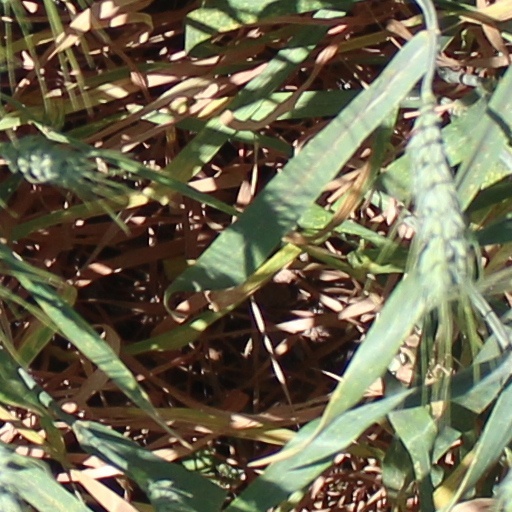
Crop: wheat